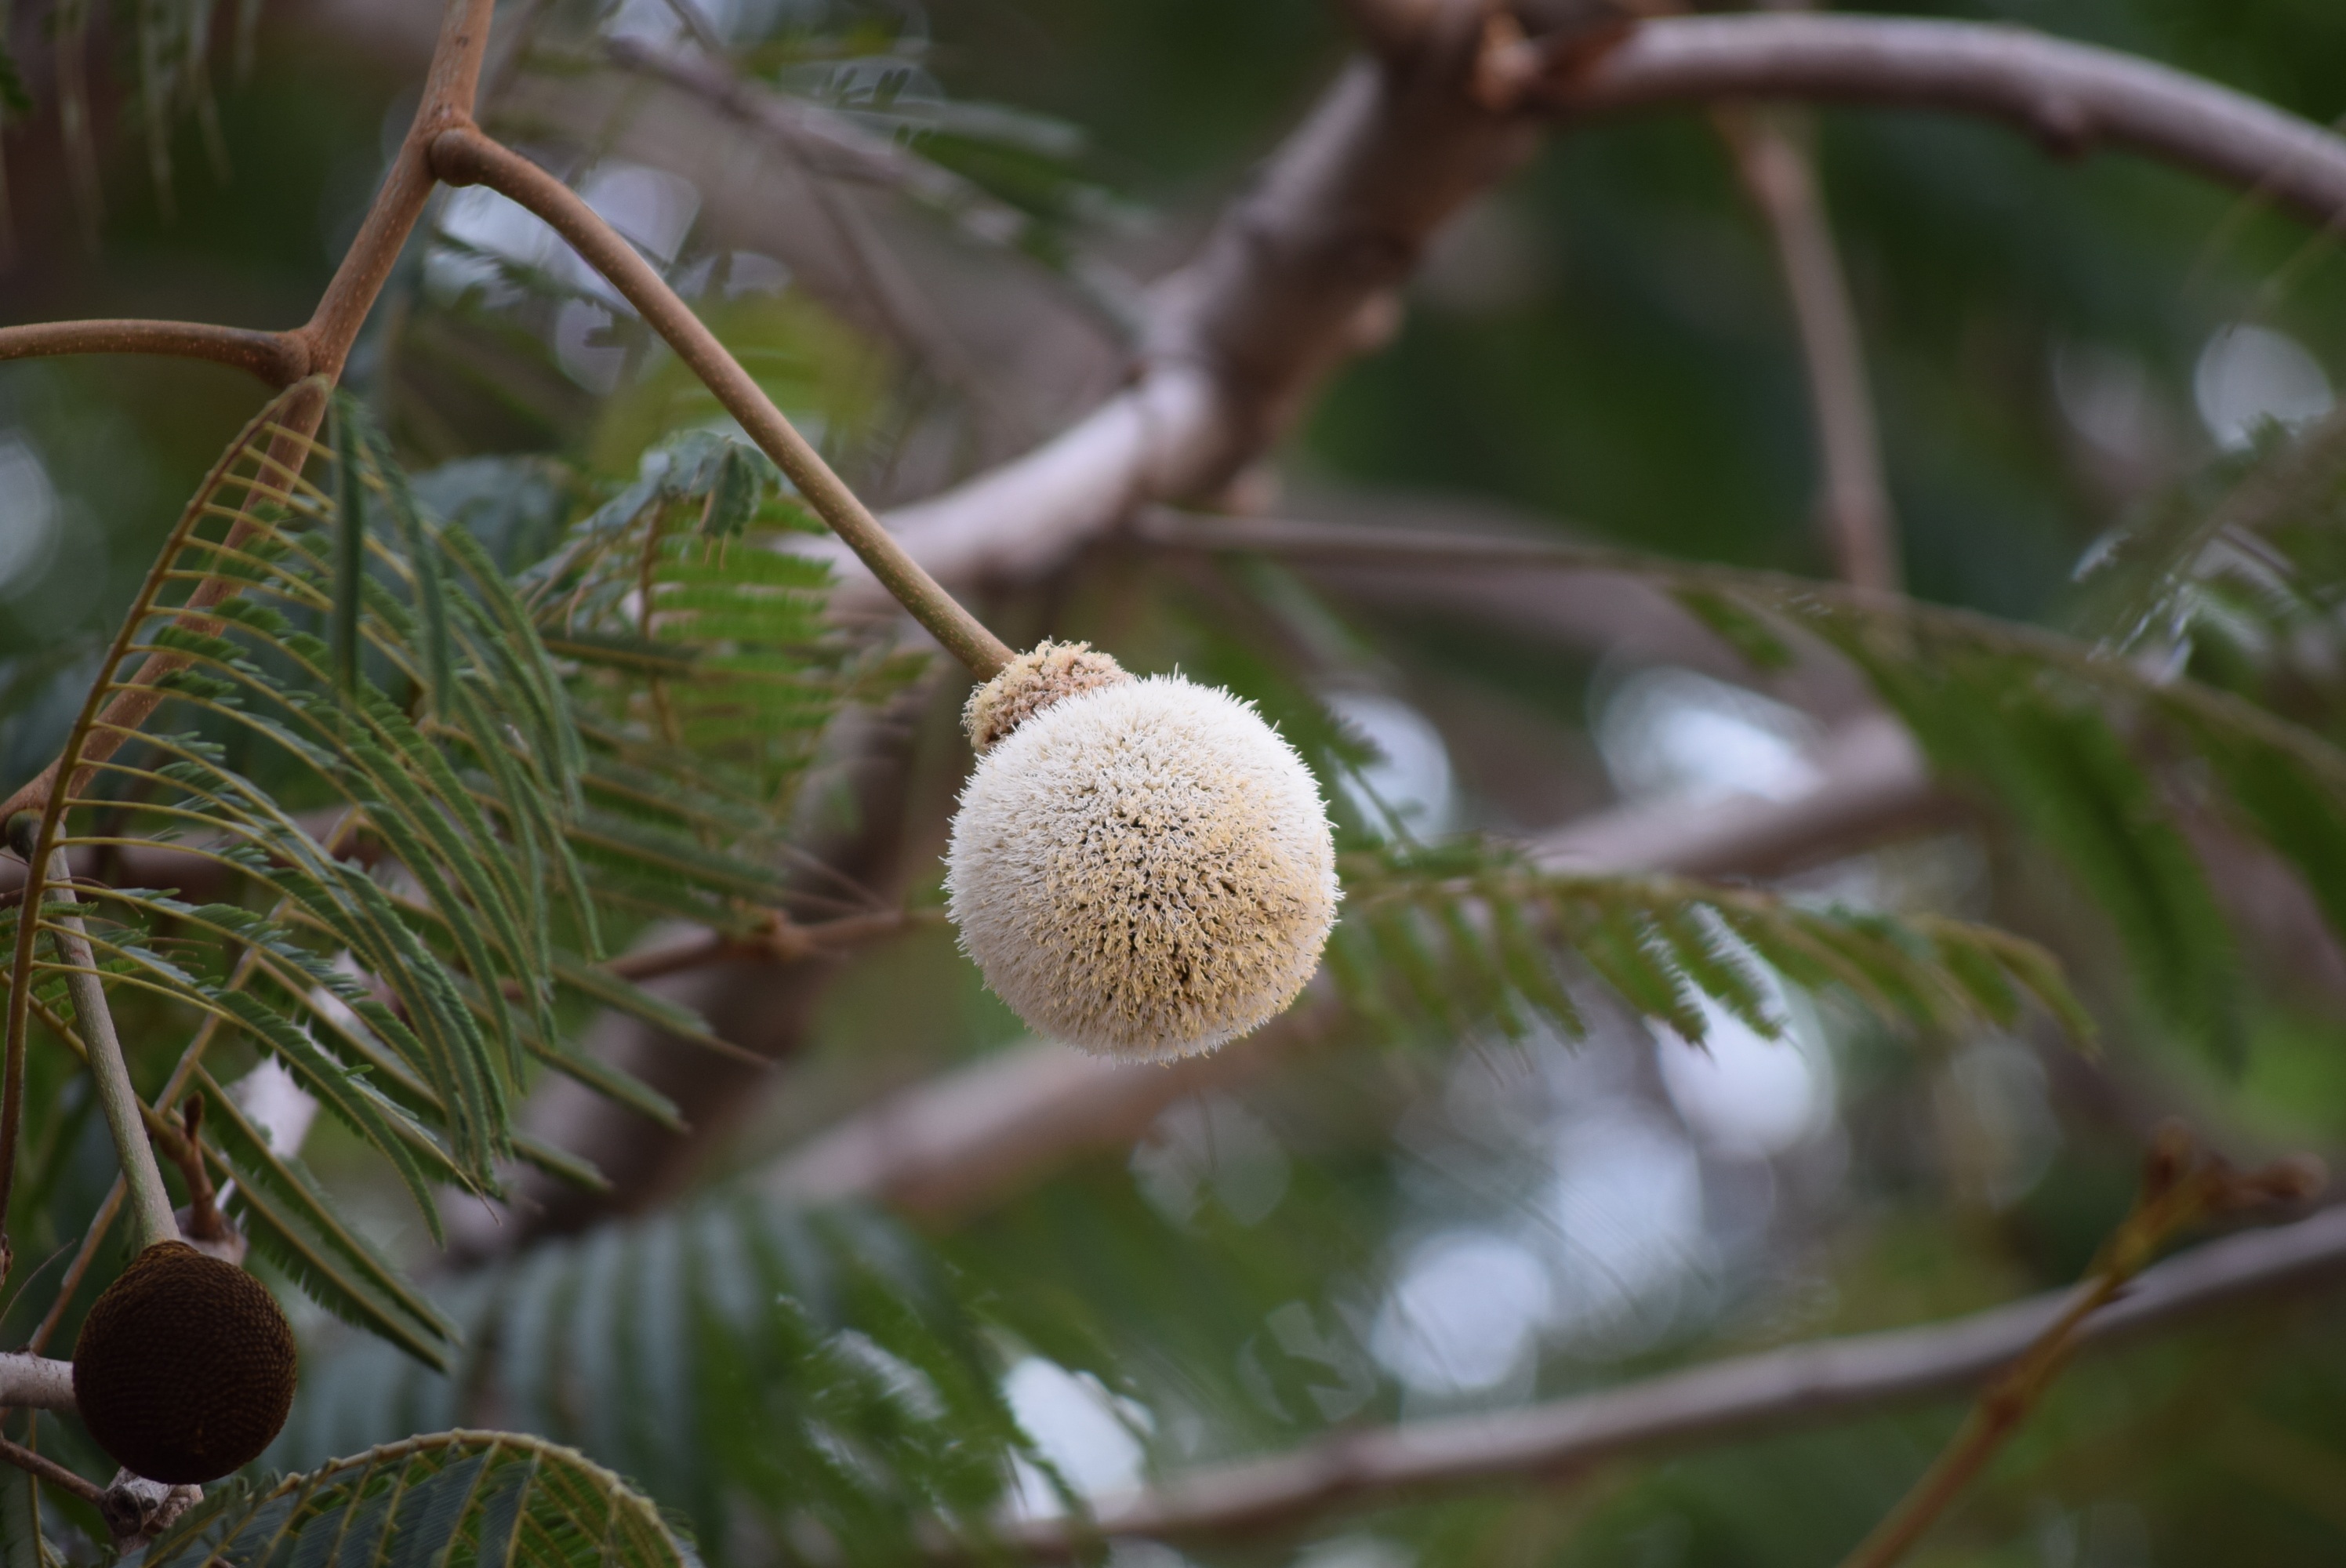
tree, branch, plant, fruit, leaf, flower, food, produce, evergreen, botany, flora, shrub, flowering plant, african locust tree, parkia biglandulosa, woody plant, land plant